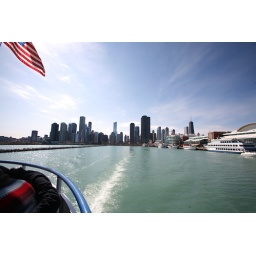
taking a boat tour around lake michigan